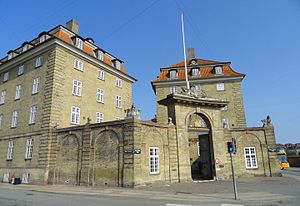
Generaldirektorat
Hovedsædet for det tidligere Generaldirektorat for Danske Statsbaner
Et generaldirektorat er en organisationsform indenfor offentlig forvaltning.